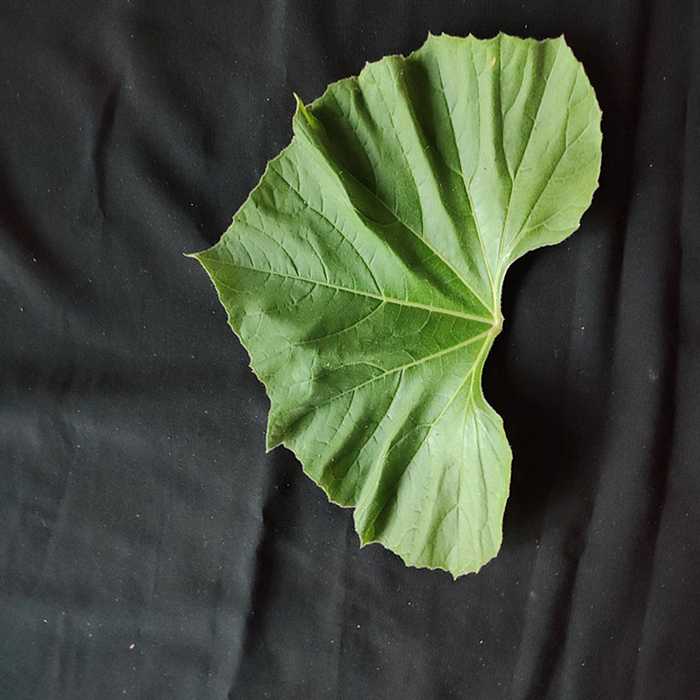
Plant: Bottle gourd
Label: Fresh leaf